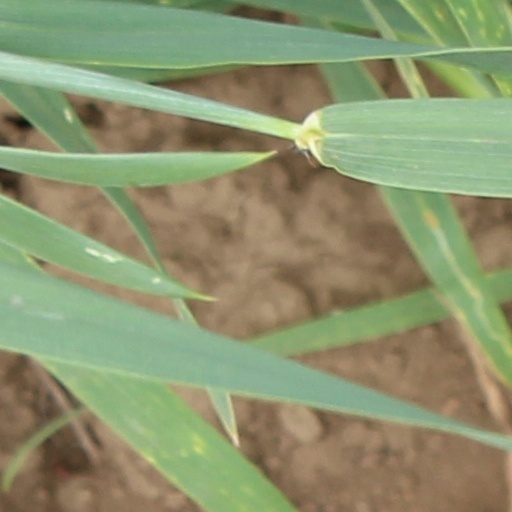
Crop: wheat